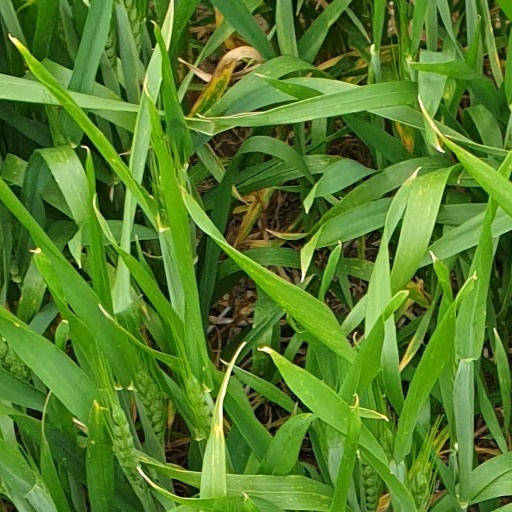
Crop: wheat